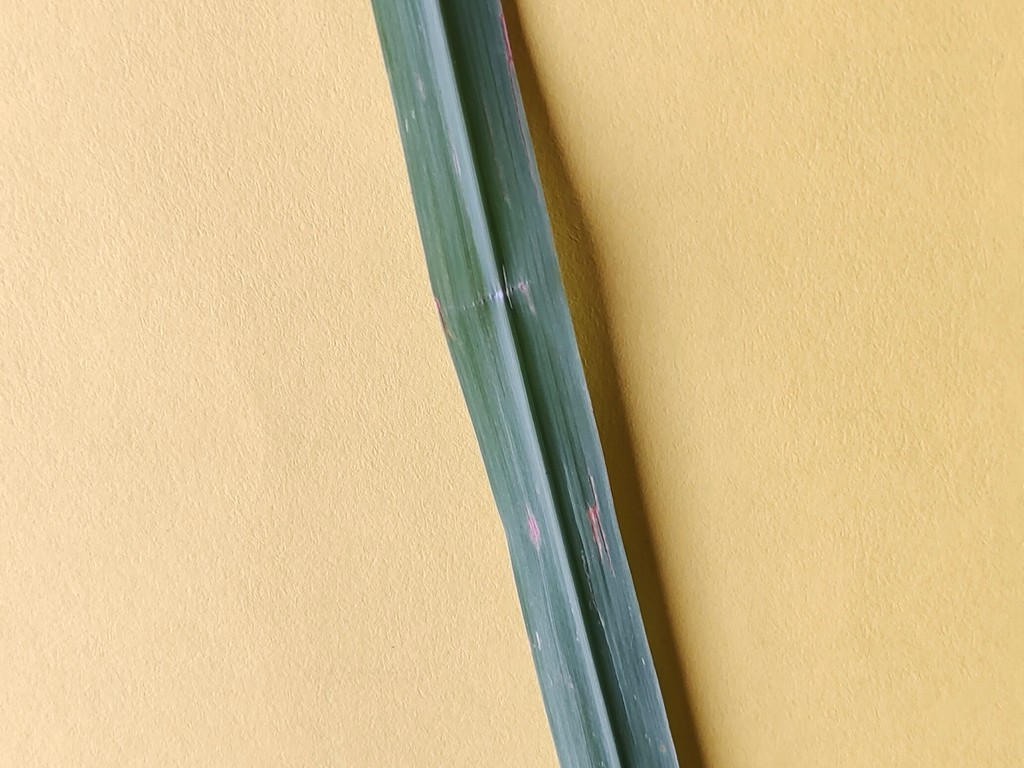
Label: Unhealthy